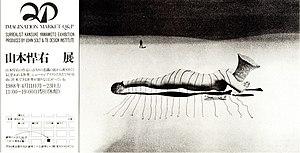
Kansuke Yamamoto est un photographe et poète japonais.